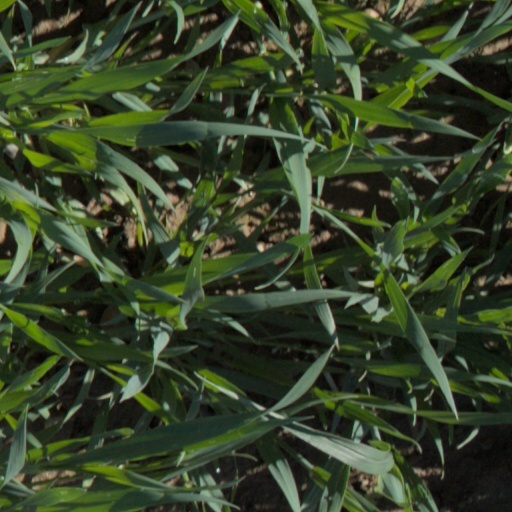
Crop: wheat